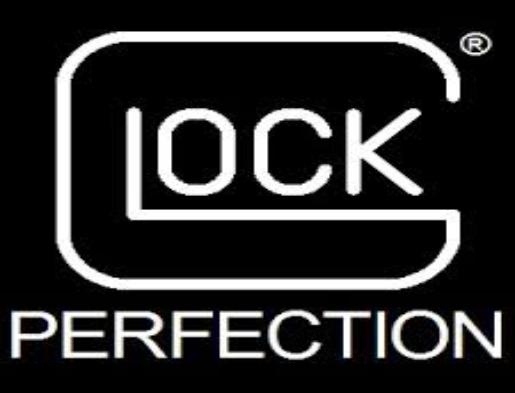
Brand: Glock-1
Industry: Clothes